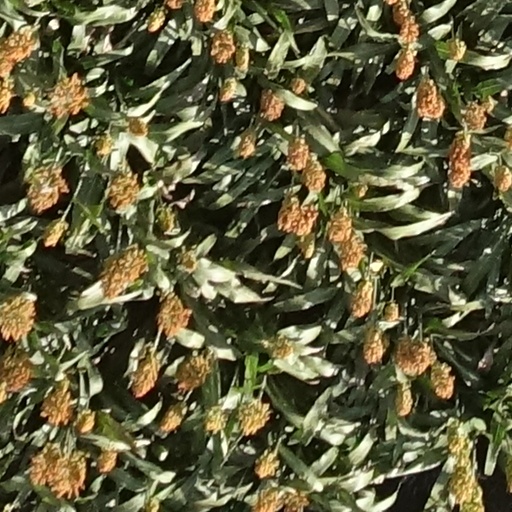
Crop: sorghum